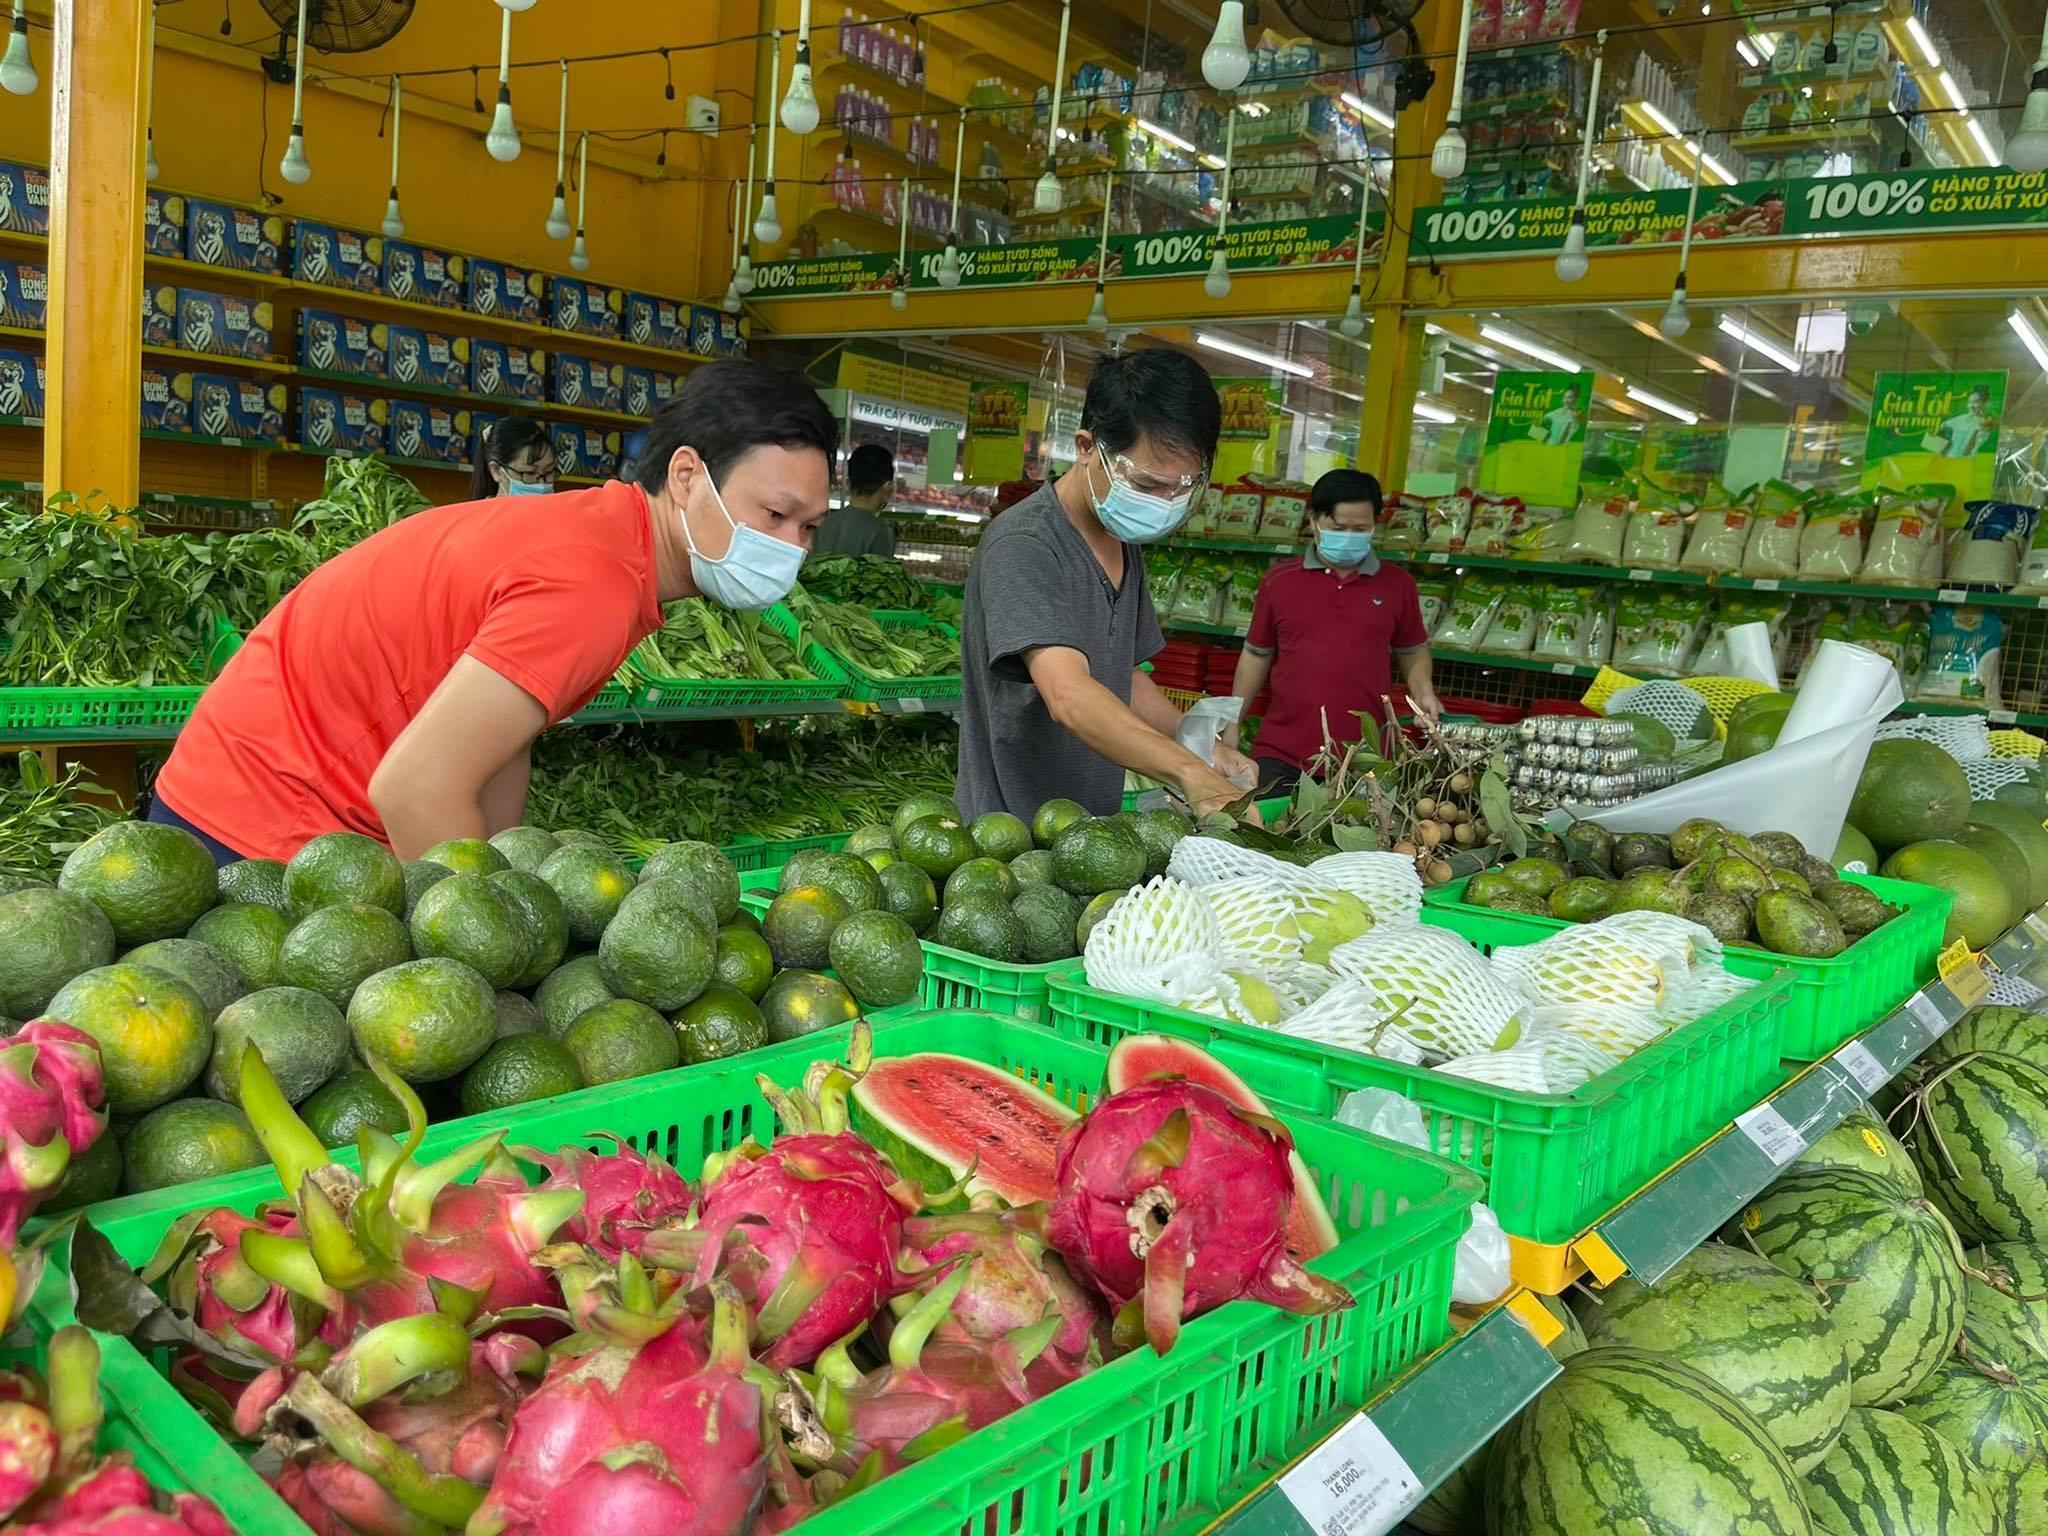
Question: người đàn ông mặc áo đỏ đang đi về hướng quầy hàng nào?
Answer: quầy bán trái cây